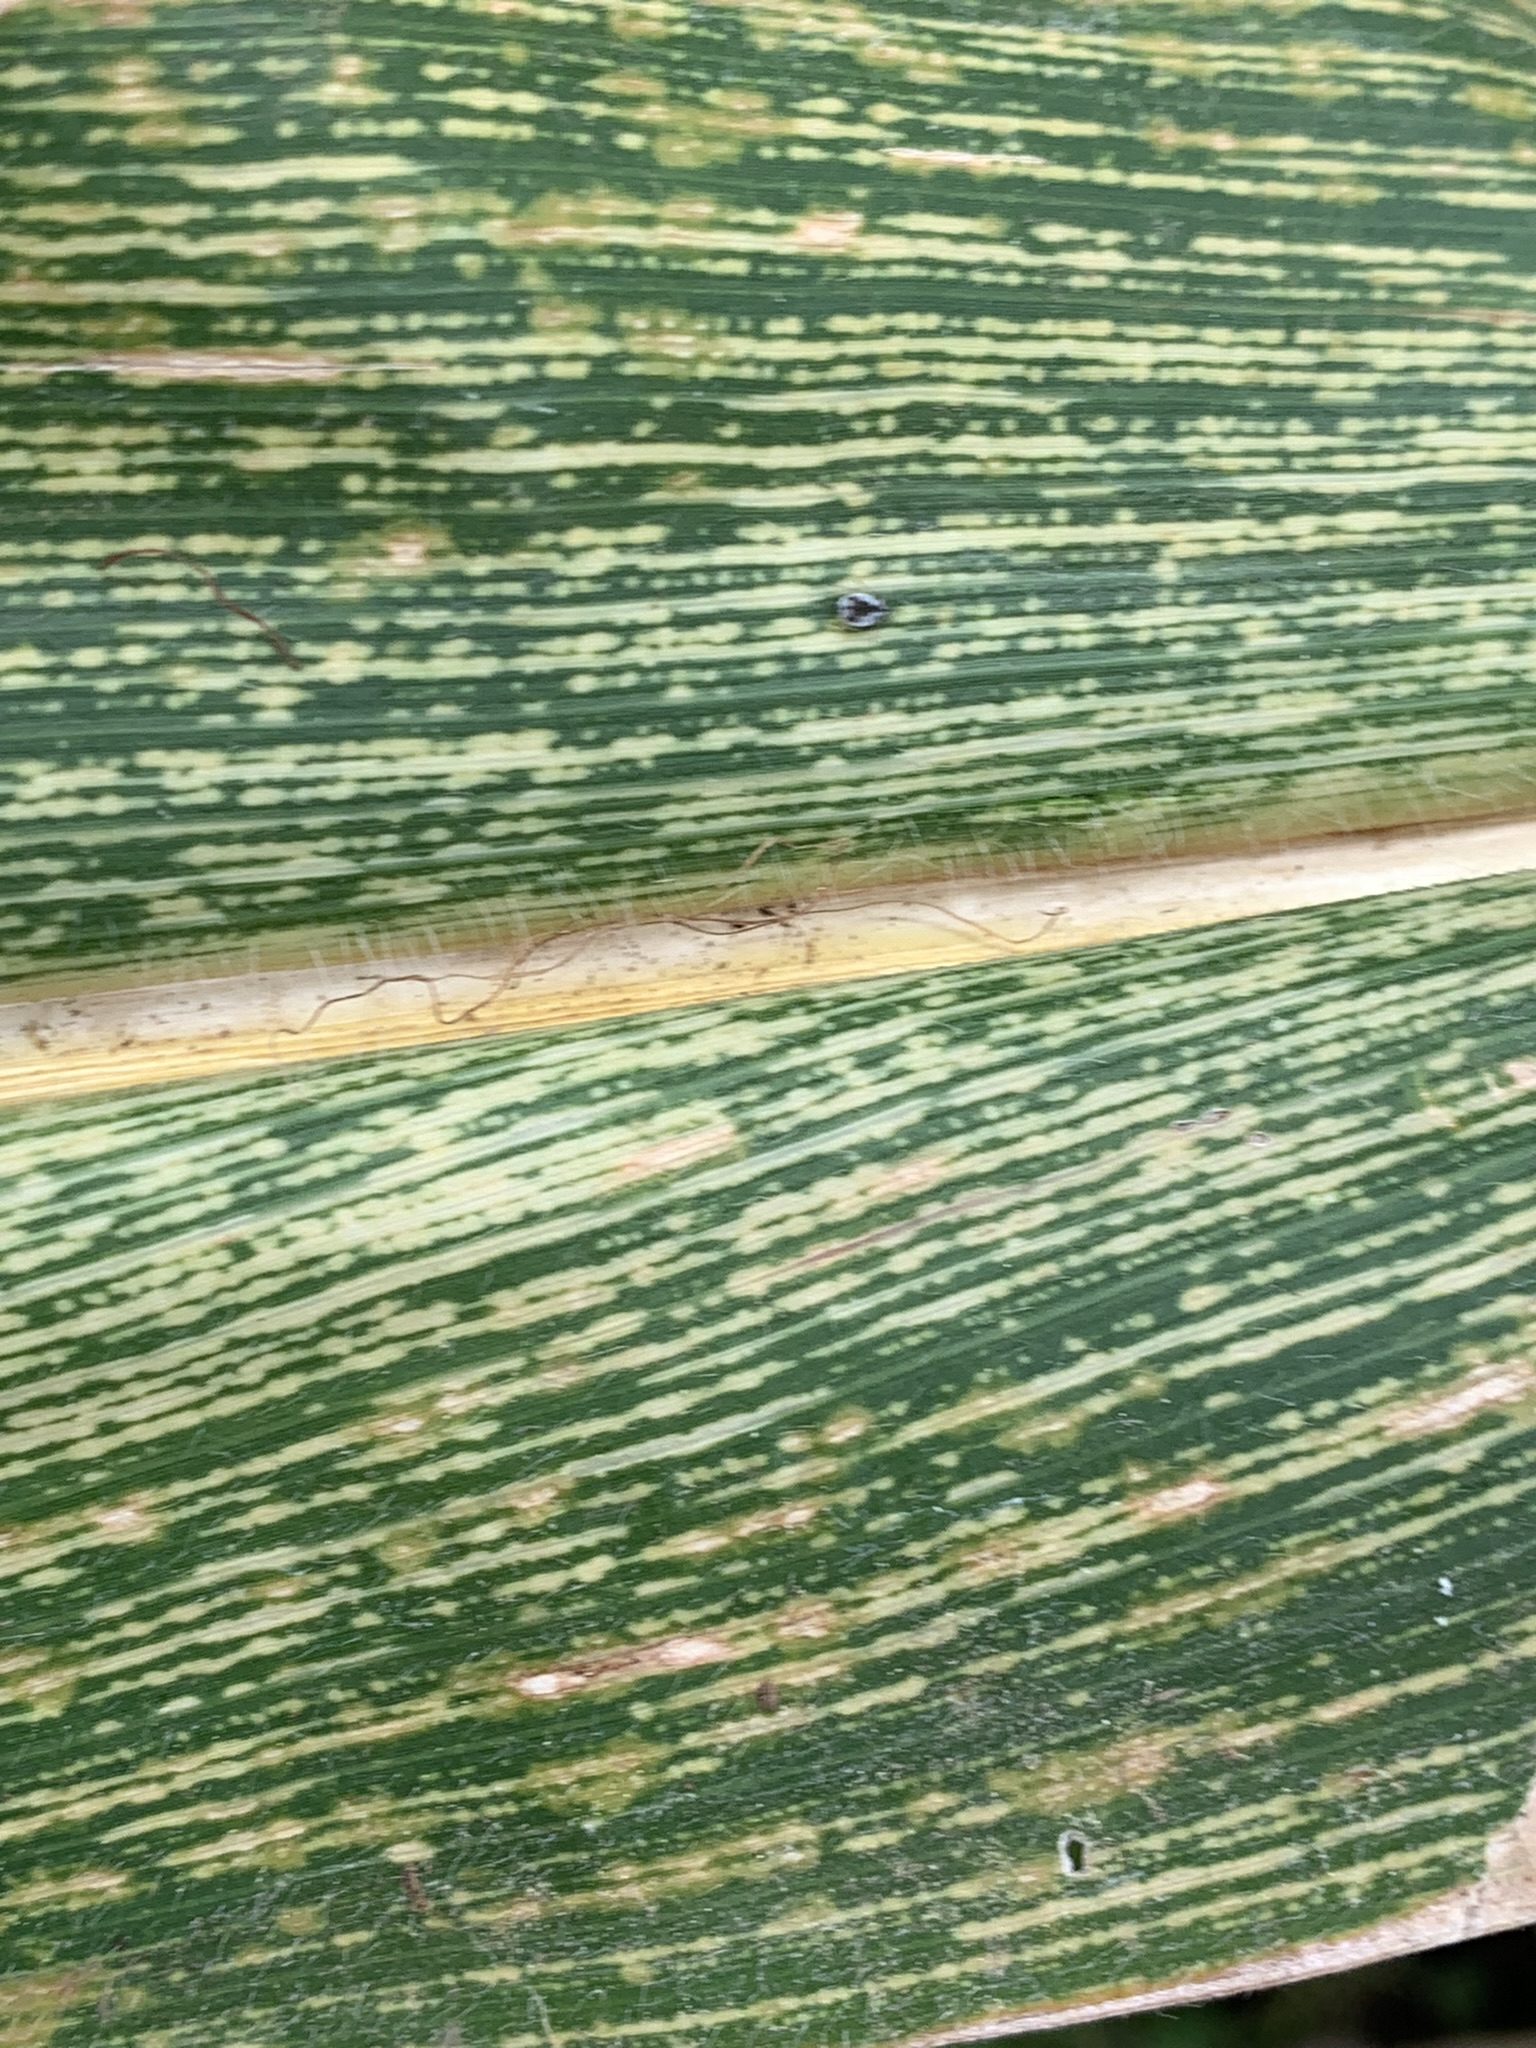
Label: MSV